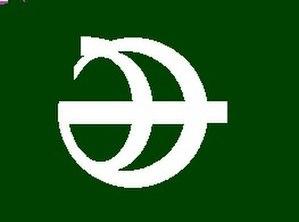
Miyota est un bourg du district de Kitasaku, dans la préfecture de Nagano, au Japon.